Hoshiyar Qadin

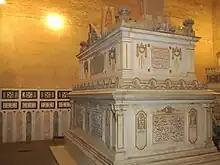
Tomb of Hoshiyar Qadin

Hoshiyar Qadin died at the Greater Qasar al-Ali Palace, Cairo, on 21 June 1886, and was buried there at the Khedival Mausoleum, Al-Rifa'i Mosque, which was built on her orders.